Tamer Karadağlı

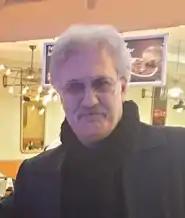

Tamer Karadağlı (born 24 May 1967) is a Turkish actor and director of Turkish State Theatres.